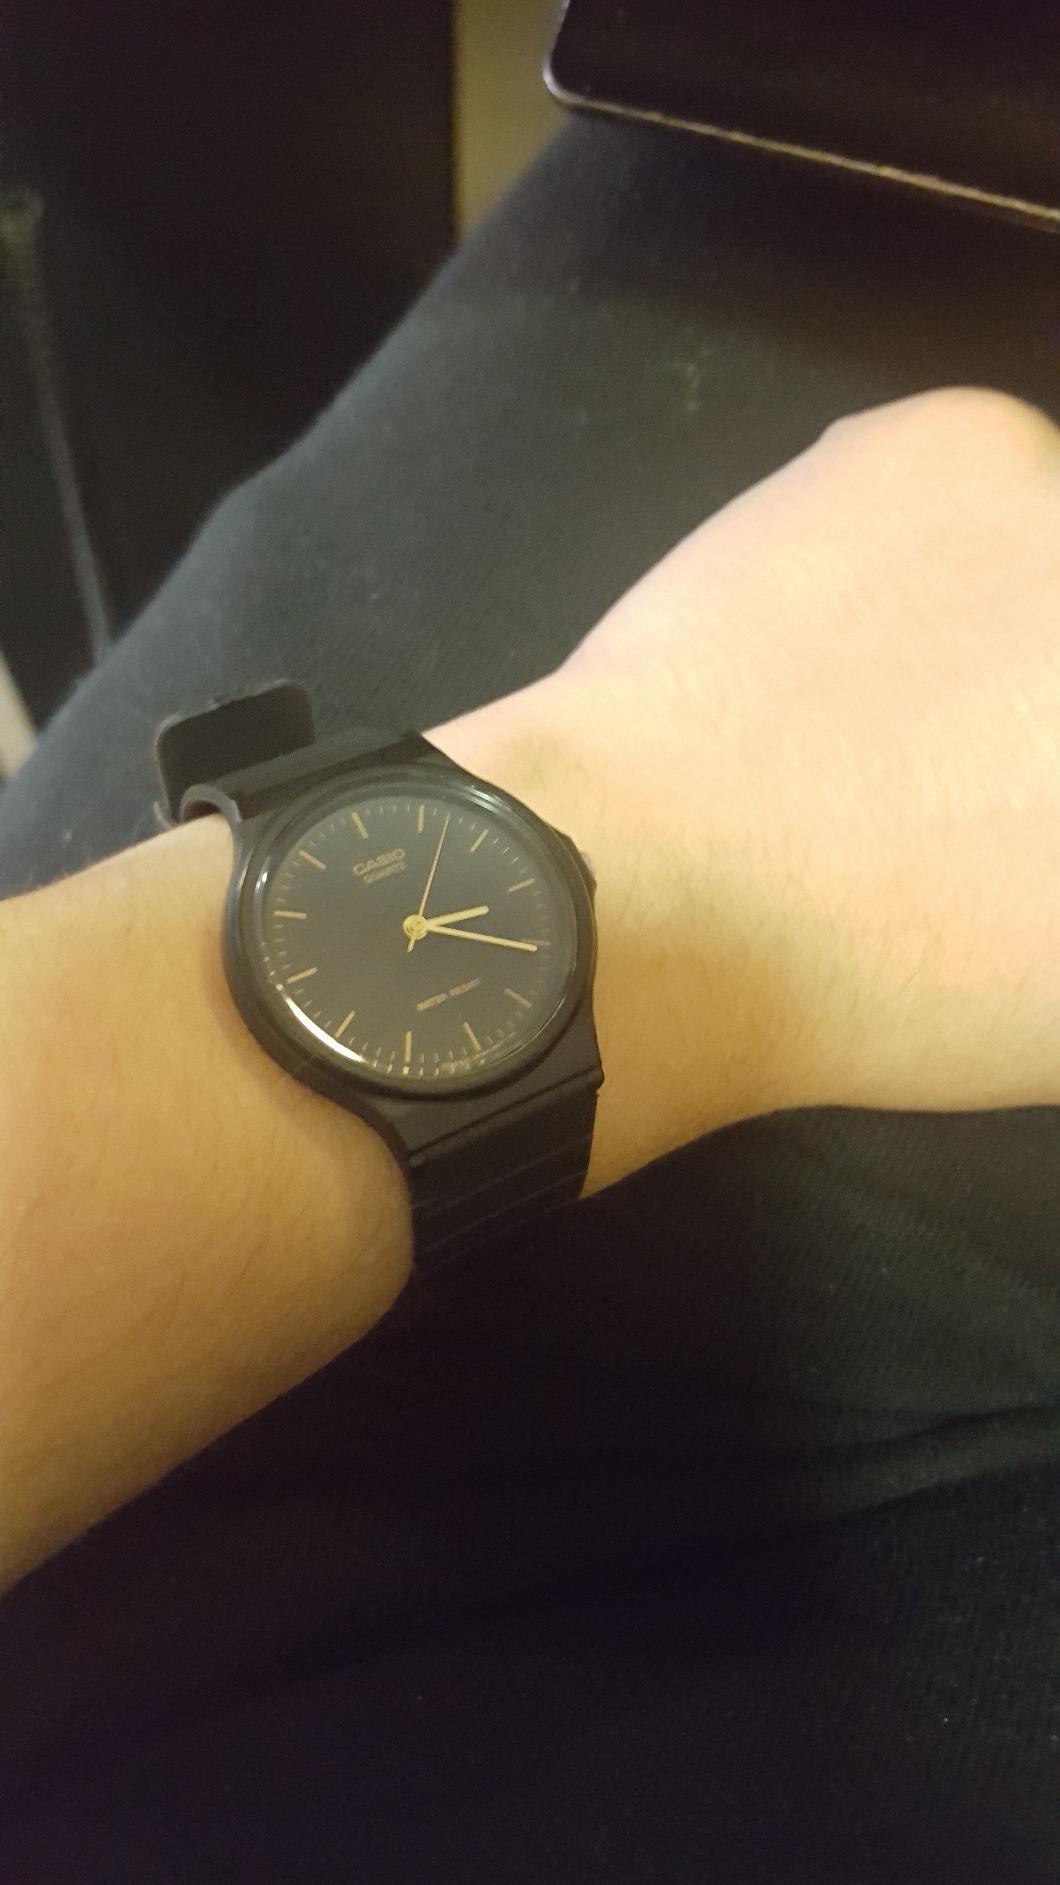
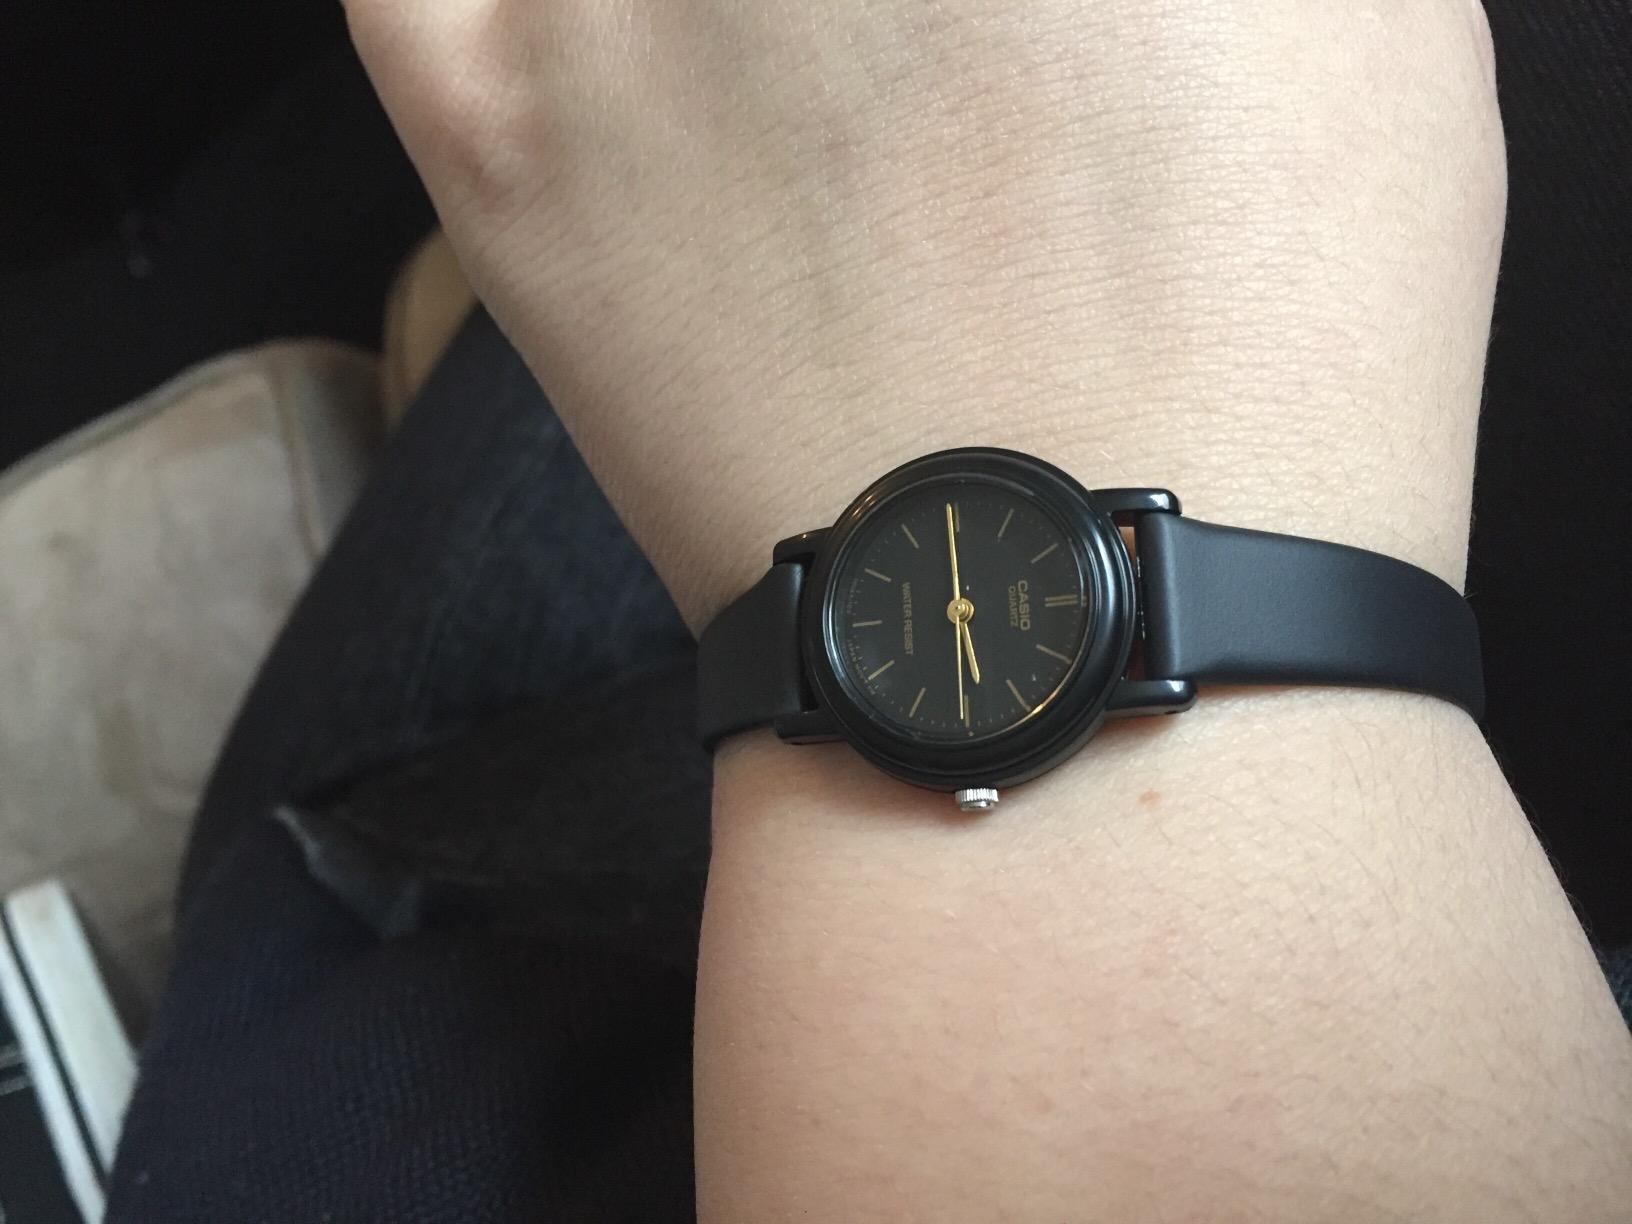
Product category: accessories_watch
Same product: no